Miss Massachusetts

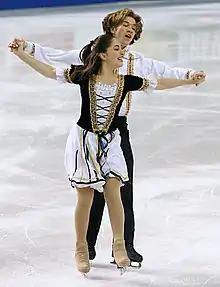
Loren Galler-Rabinowitz, Miss Massachusetts 2010, competes in ice dancing at the 2004 Four Continents Championships

The Miss Massachusetts competition is a scholarship pageant put on annually by the Miss Massachusetts Scholarship Foundation, Inc. The winner of the pageant receives the title of Miss Massachusetts and represents the state of Massachusetts at the Miss America pageant.